Albert Cunningham

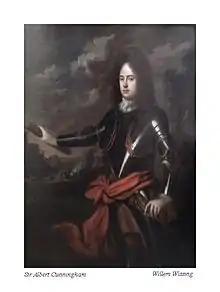
A portrait of Cunningham by Willem Wissing

Colonel Sir Albert Cunningham (died 5 September 1691) was an Ulster Scots army officer who fought in the Williamite War in Ireland. He was one of the twenty-seven children of Alexander Cunningham, Dean of Raphoe, who emigrated to Ireland from Scotland, and Marian Murray, daughter of John Murray of Broughton, Edinburgh. He married Margaret Leslie, daughter of Henry Leslie, Bishop of Meath, and Jane Swinton, and had one son, Henry.